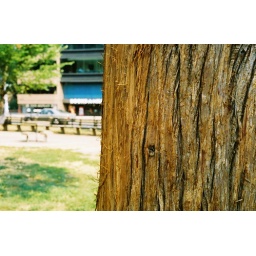
I spotted this uniquely textured tree while walking around the circle